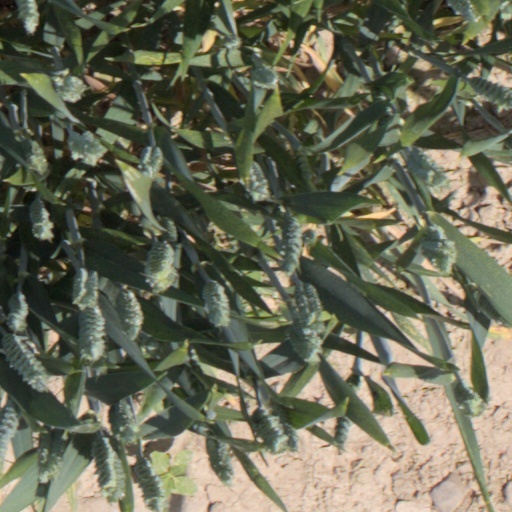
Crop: wheat